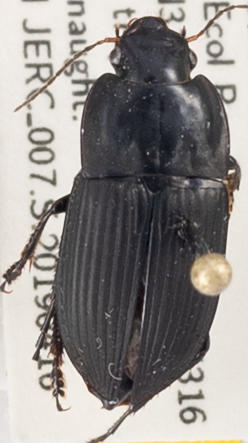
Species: Anisodactylus merula
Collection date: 2019-04-16
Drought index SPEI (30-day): -0.426
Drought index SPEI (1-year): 1.314
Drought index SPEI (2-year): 0.612